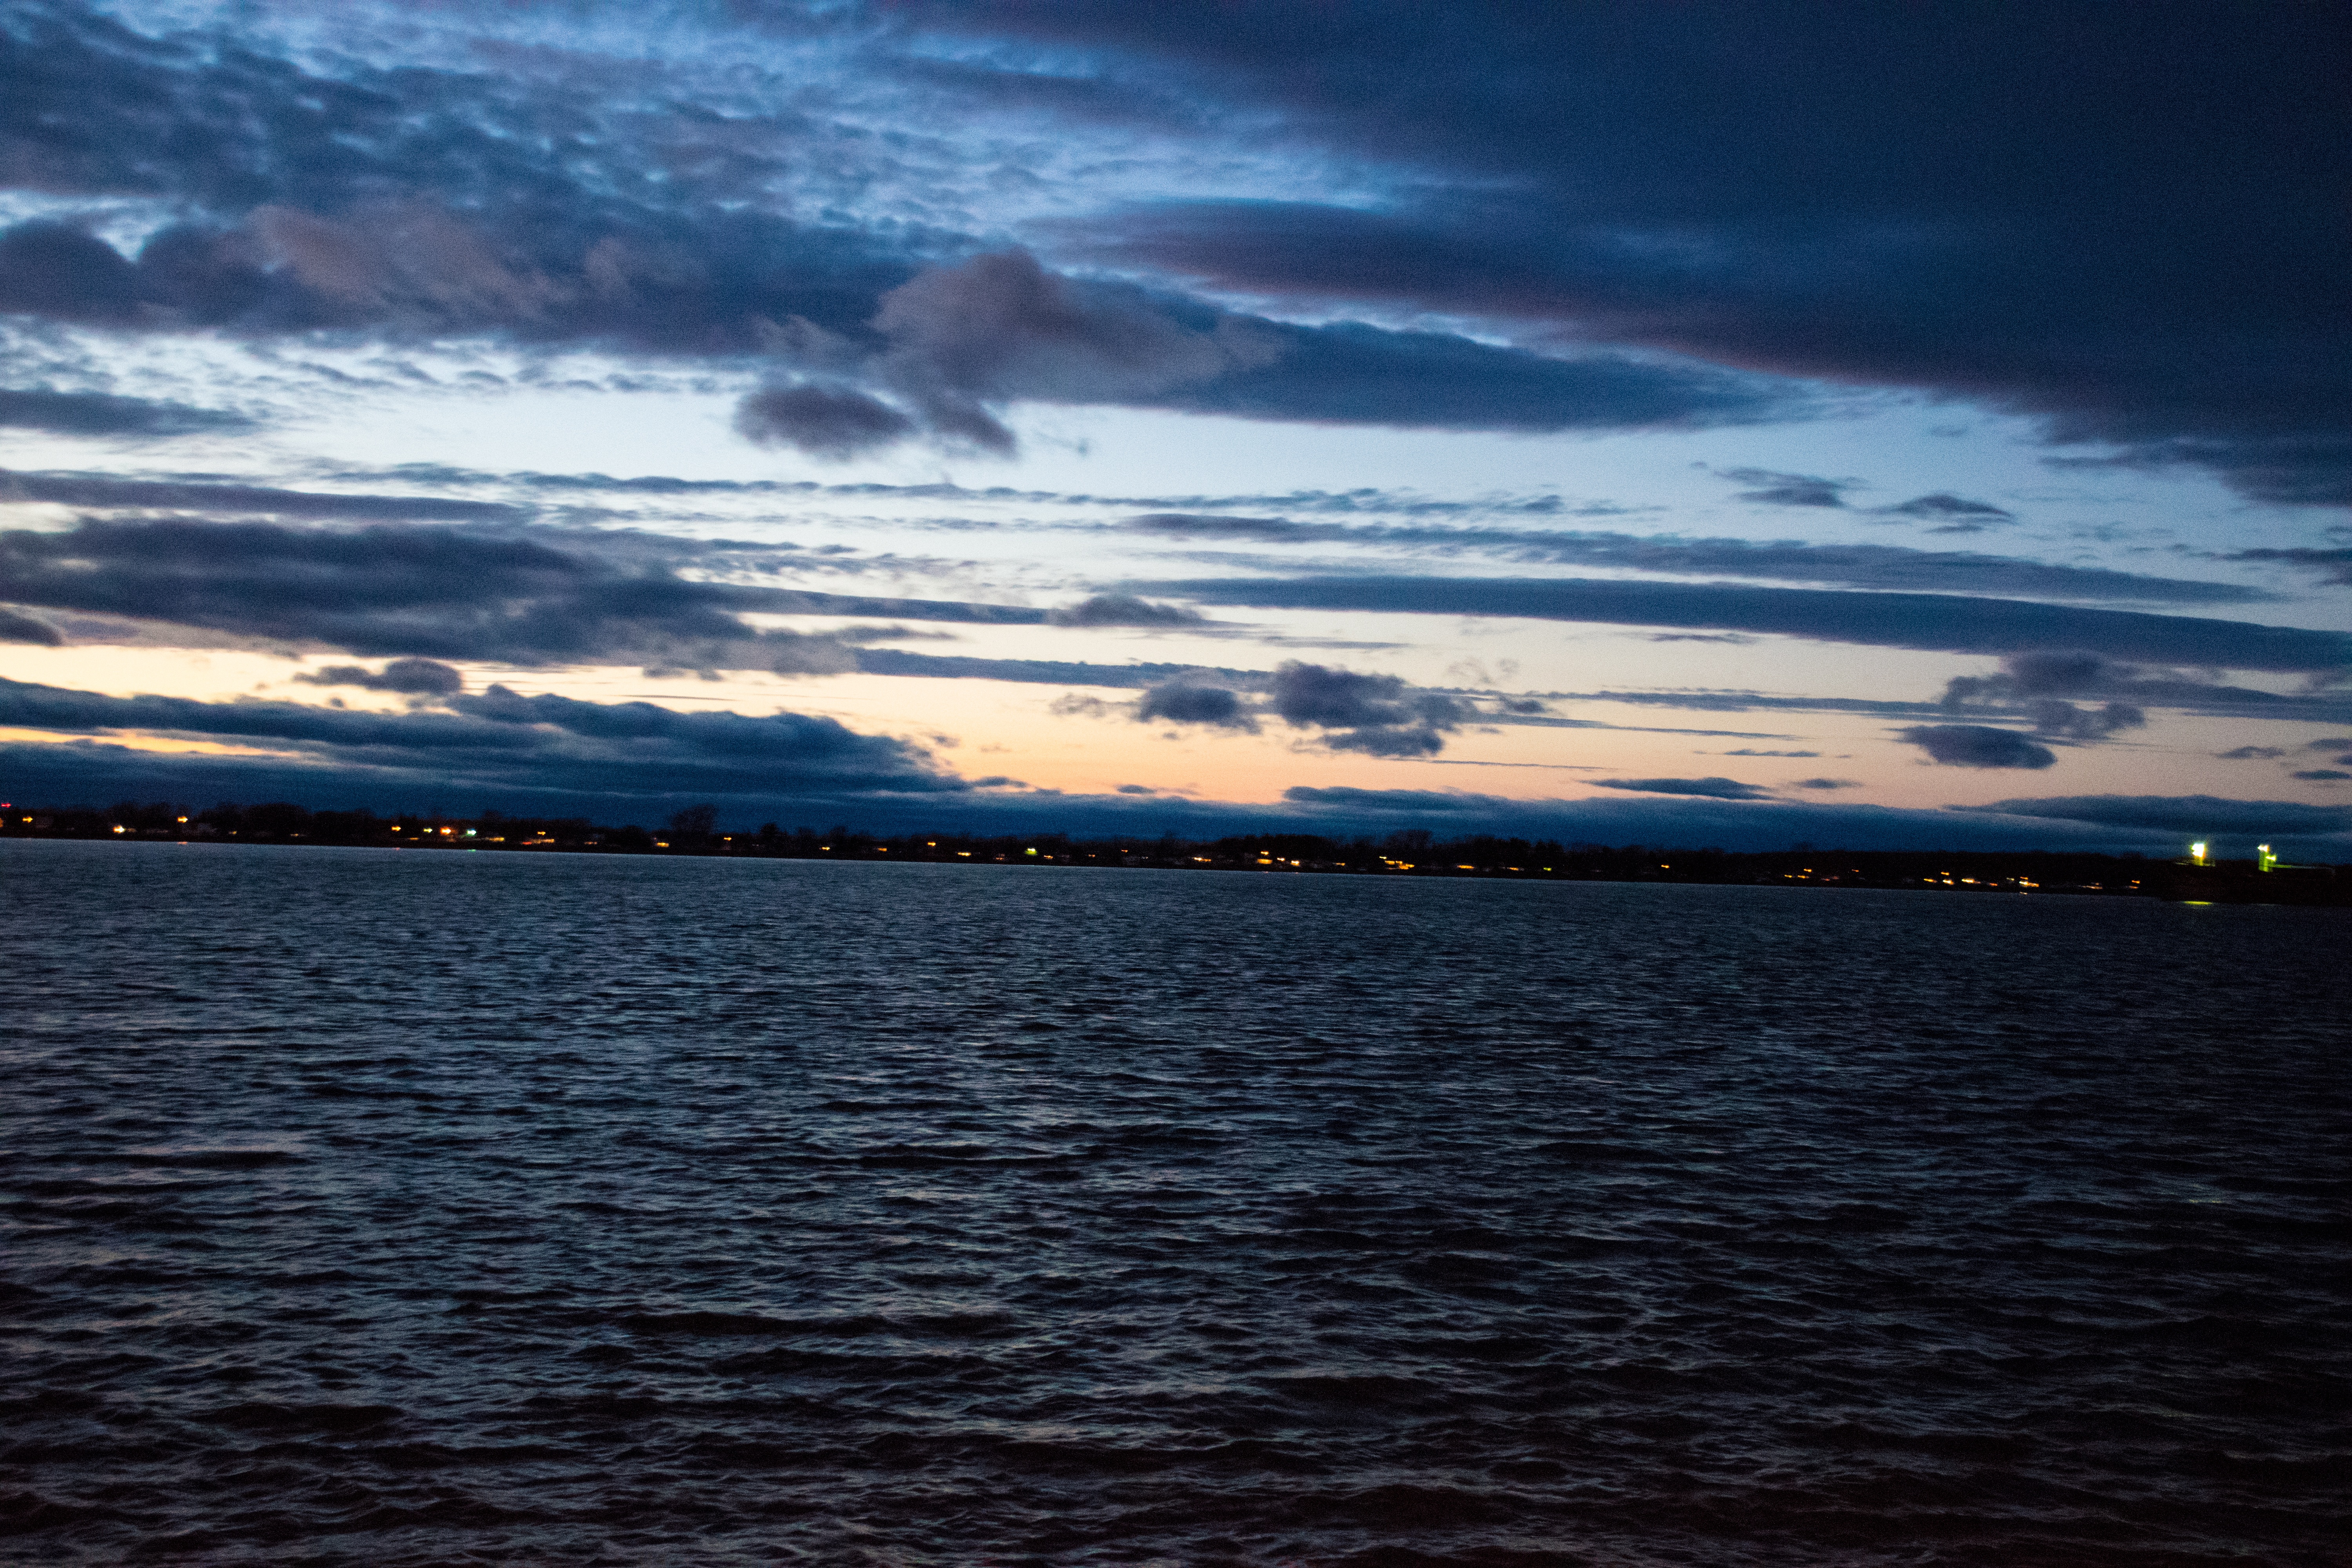
beach, sea, coast, ocean, horizon, cloud, sky, sunrise, sunset, sunlight, morning, shore, wave, dawn, dusk, evening, reflection, vehicle, bay, body of water, meteorological phenomenon, wind wave